Stressed skin

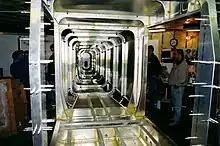
Internals of stressed skin construction on Murphy Moose showing frames and supporting skin

These types of structures may also be called semi-monocoque to distinguish them from monocoque designs. There is some overlap between monocoque, semi-monocoque (stressed skin), and rigid frame structures, depending on the proportion of the structural rigidity contributed by the skin. In a monocoque design, the skin assumes all or most of the stress and the structure has fewer discrete framing elements, sometimes including only longitudinal or lateral members. In contrast, a rigid frame structure derives only a minor portion of the overall stiffness from the skin, and the discrete framing elements provide the majority.